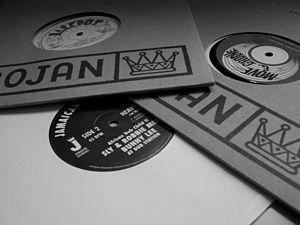
Dandy, de son vrai nom Robert Livingstone Thompson, également connu sous de nombreux autres pseudonymes, est un chanteur, musicien et producteur jamaïcain né le 14 décembre 1943 à Kingston. Il est surtout connu pour le hit de 1972 Suzanne Beware of the Devil et pour le titre Rudy, A Message to You devenu un hit des Specials en 1979.